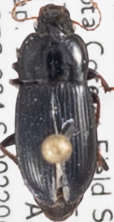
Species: Harpalus opacipennis
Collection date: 2022-06-21
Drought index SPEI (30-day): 1.156
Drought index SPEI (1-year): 1.444
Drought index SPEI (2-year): -0.9